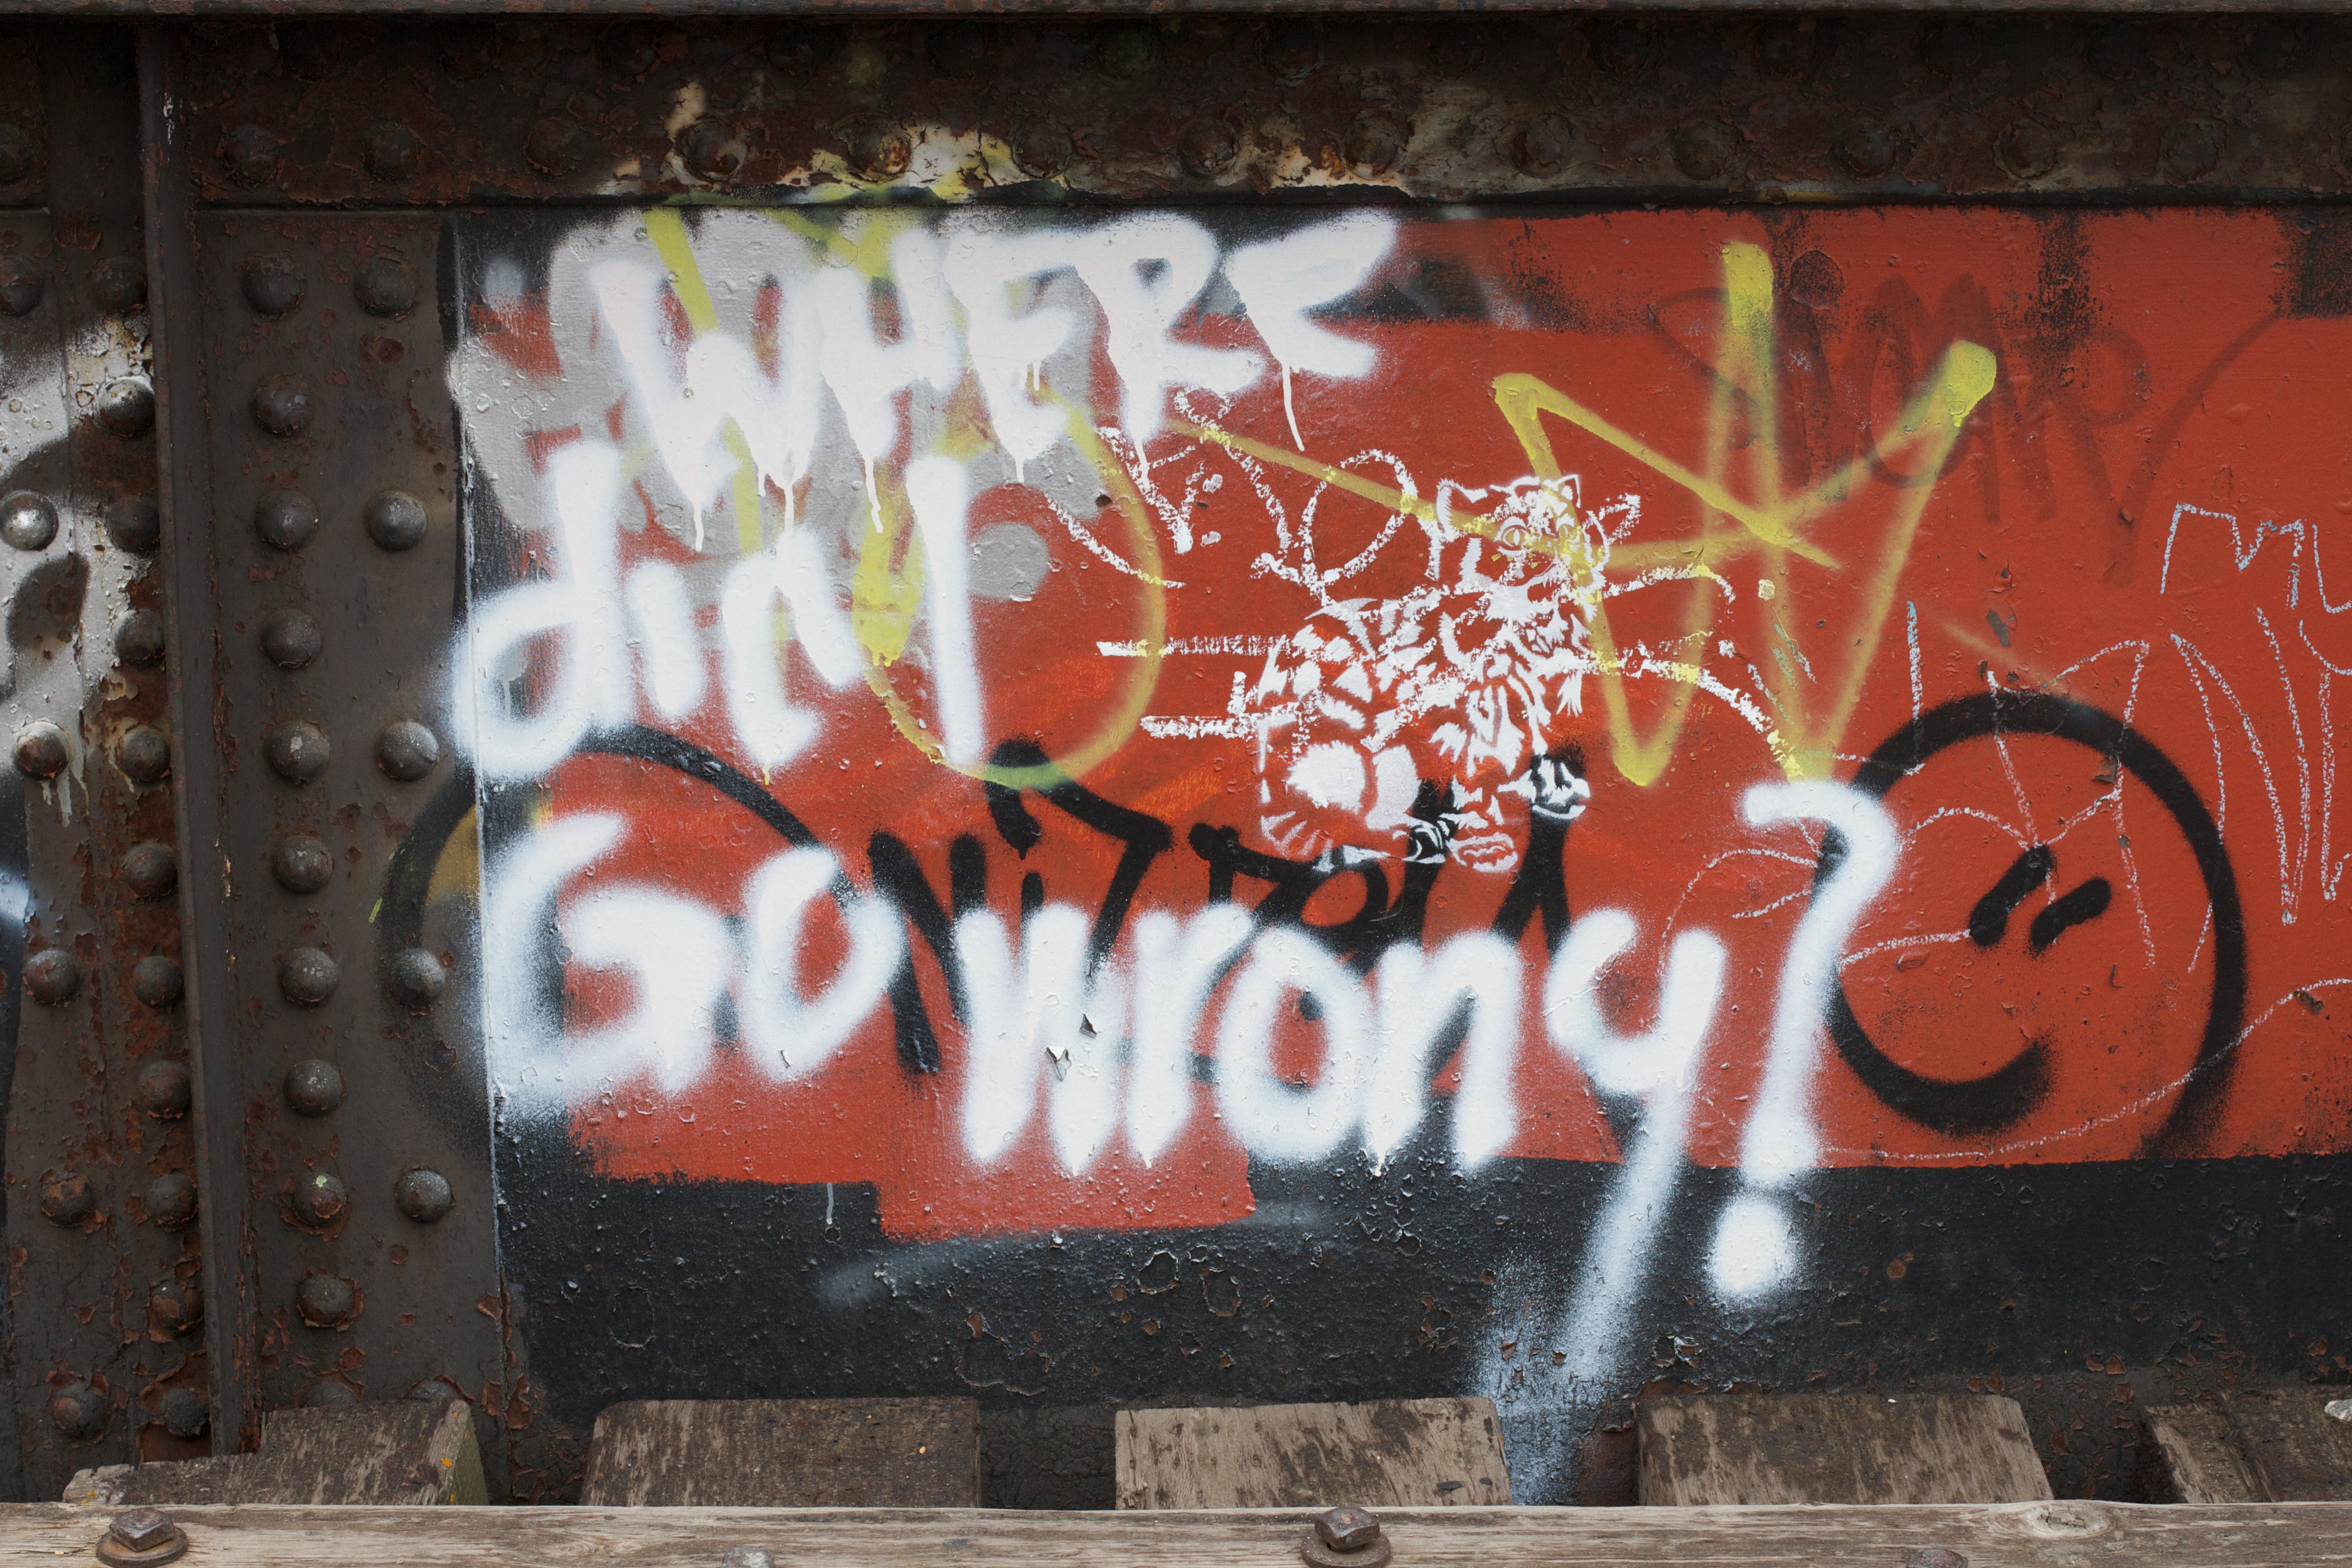
wall, graffiti, street art, art, urban area